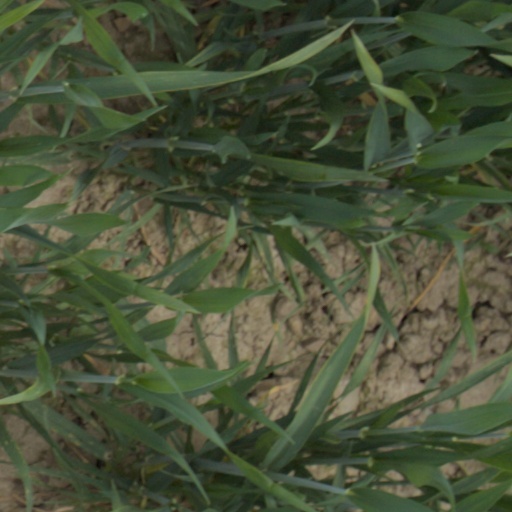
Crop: wheat